Navalram Pandya

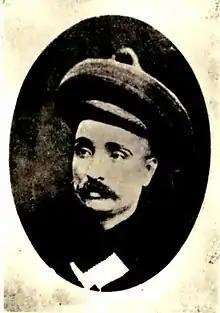

Navalram Laxmiram Pandya (9 March 1836 – 7 August 1888) was a Gujarati critic, playwright, poet, essayist, editor, and educationist. He is considered to be a most important figure in modern Gujarati literature. The first humorist, the first historical dramatist, the first critic and a leading scholar of his age, Navalram was the first to herald the new generation of writers like Manilal Dwivedi, Govardhanram Tripathi and Narsinhrao Divetia. His writings covered numerous areas, including philosophy, patriotism, reformation, education, journalism, grammar and literature.